Greta Thunberg

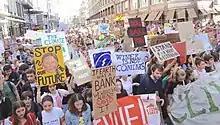
September 2019 climate strike in Geneva

Democratic candidates for the 2020 United States presidential election, including Kamala Harris, Beto O'Rourke, and Bernie Sanders, expressed support after her speech at the September2019 action summit in New York. German Chancellor Angela Merkel indicated that young activists such as Thunberg had driven her government to act faster on climate change.